Litvínov

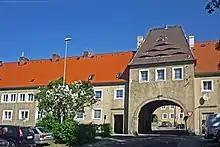
Osada, a locality of Horní Litvínov

The first written mention is from 1352. Originally there were two settlements – Horní Litvínov and Dolní Litvínov. In 1715, Count Jan Josef Valdštejn founded a large cloth factory, one of the first in the Czech lands.